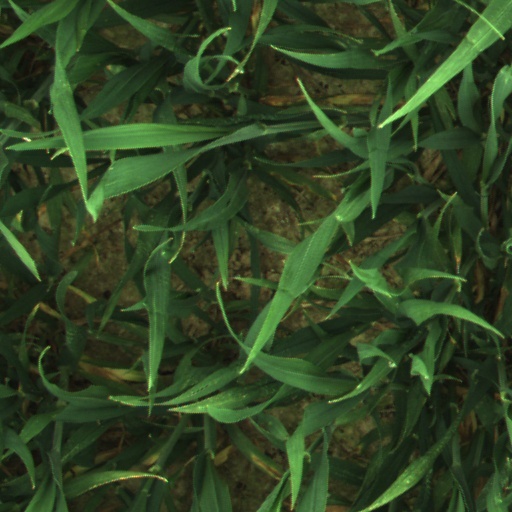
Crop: wheat